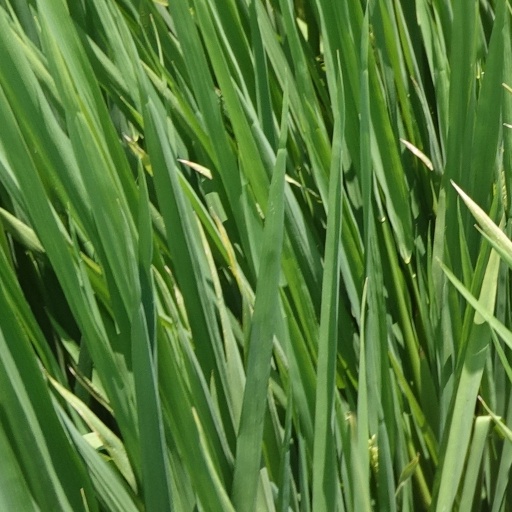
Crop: rice